SB19 videography

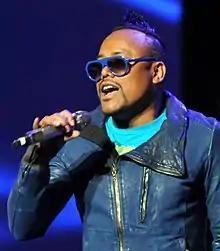
A photograph of apl.de.ap performing

The Filipino boy band SB19 have appeared in various visual media, including numerous music videos, television shows, online shows, and commercials. The boy band was formed in 2016 by a local subsidiary of the South Korean entertainment company ShowBT by selecting the members from a talent search to undergo training. They debuted in 2018 with the single "Tilaluha", which had their first accompanying music video. However, they only achieved a breakthrough with the single "Go Up" (2019) after a video of the group dancing to the song went viral on social media. That helped them appear on several local television shows, like morning news shows "Unang Hirit" and "Umagang Kay Ganda". The boy band released the music video for their third single, "Alab (Burning)", in 2020, which won the Music Video of the Year category at the 2021 Myx Music Awards.